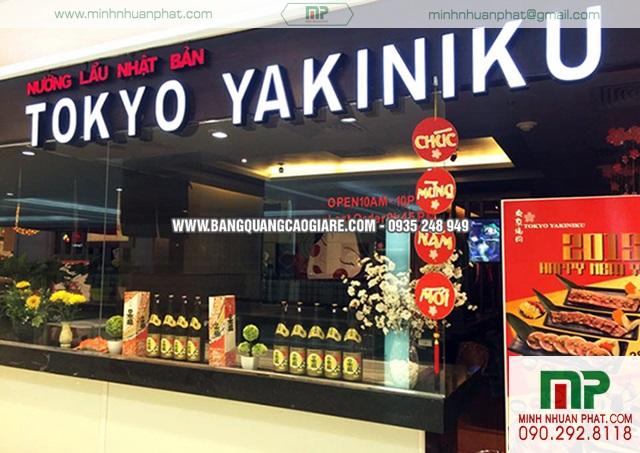
đây là khung cảnh xuất hiện ở bên ngoài một quán ăn